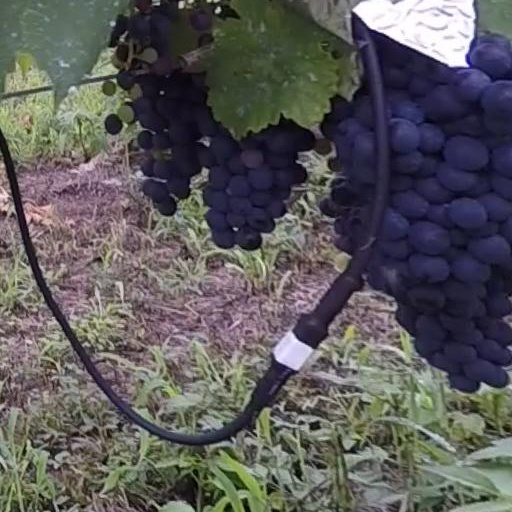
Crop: grape